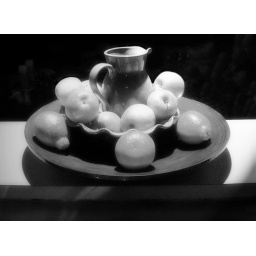
Stilllife in black and white taken with my great little pocket camera, Casie EX-Z110.